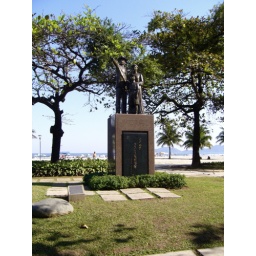
It was on the street in front of the beach